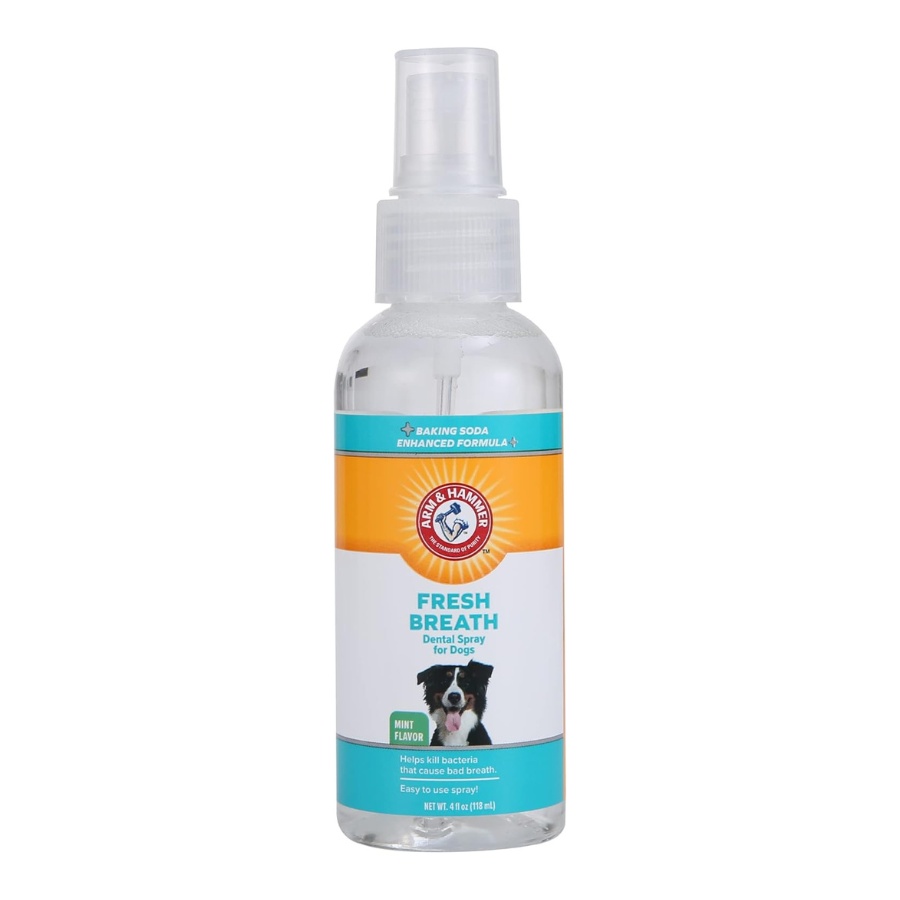
Arm and Hammer Fresh Breath Dog Dental Spray - Mint
Keep your dog’s smile bright and their breath fresh with Arm & Hammer Fresh Breath Dog Dental Spray in Mint —the fast, easy way to support your pet’s oral health every day. Formulated with the trusted power of Arm & Hammer baking soda, this effective dental spray targets the toughest tartar and plaque while delivering long-lasting fresh breath. Key Features & Benefits Advanced Tartar Control Formula Fight tartar buildup and plaque before they become a problem. This powerful mint dental spray helps reduce harmful bacteria, supporting clean teeth and healthier gums for your dog. Freshens Breath Instantly No more doggy breath! The refreshing mint flavor neutralizes odor at the source, so you can enjoy closer cuddles without hesitation. Easy to Use, No Brushing Needed Simply spray directly into your dog’s mouth—no toothbrush required. Perfect for busy pet parents or dogs who don’t tolerate brushing. A few spritzes daily deliver effective cleaning and freshening in seconds. Supports Overall Oral Health Routine use helps prevent oral health issues like gum disease, tooth decay, and bad breath, promoting long-term wellness and a happier, healthier pet. Trusted Arm & Hammer Baking Soda Power Backed by over 170 years of proven cleaning expertise, Arm & Hammer uses the natural cleansing power of baking soda to gently but effectively clean your dog’s teeth and freshen their breath. Safe & Gentle Formula Made with high-quality ingredients, this dental spray is safe for daily use and gentle enough for dogs of all breeds and sizes. Why Choose Arm & Hammer Fresh Breath Dog Dental Spray? Advanced formula for tartar and plaque control Fresh mint flavor to eliminate bad breath Fast and simple application—no brushing needed Trusted Arm & Hammer baking soda for powerful cleaning Veterinarian-recommended brand Suitable for all dogs How to Use Gently lift your dog’s lip. Spray 1–2 pumps directly onto teeth and gums on each side of the mouth. Use daily for best results and consistent fresh breath. Make Dental Care Easy and Effective Simplify your dog’s oral hygiene routine with Arm & Hammer Fresh Breath Dog Dental Spray – Mint . Keep their teeth clean, gums healthy, and breath refreshingly minty—no toothbrush required. Order today and enjoy the confidence of a cleaner, healthier mouth for your furry friend. Looking for more dental care products? Click here ! Learn more about Arm and Hammer . Try a fresh breath solution like TropiClean Fresh Breath Dental Health Solution to optimize your dog's dental health.
Brand: Arm and Hammer
Category: Animals & Pet Supplies > Pet Supplies > Pet Oral Care Supplies > Dental Sprays